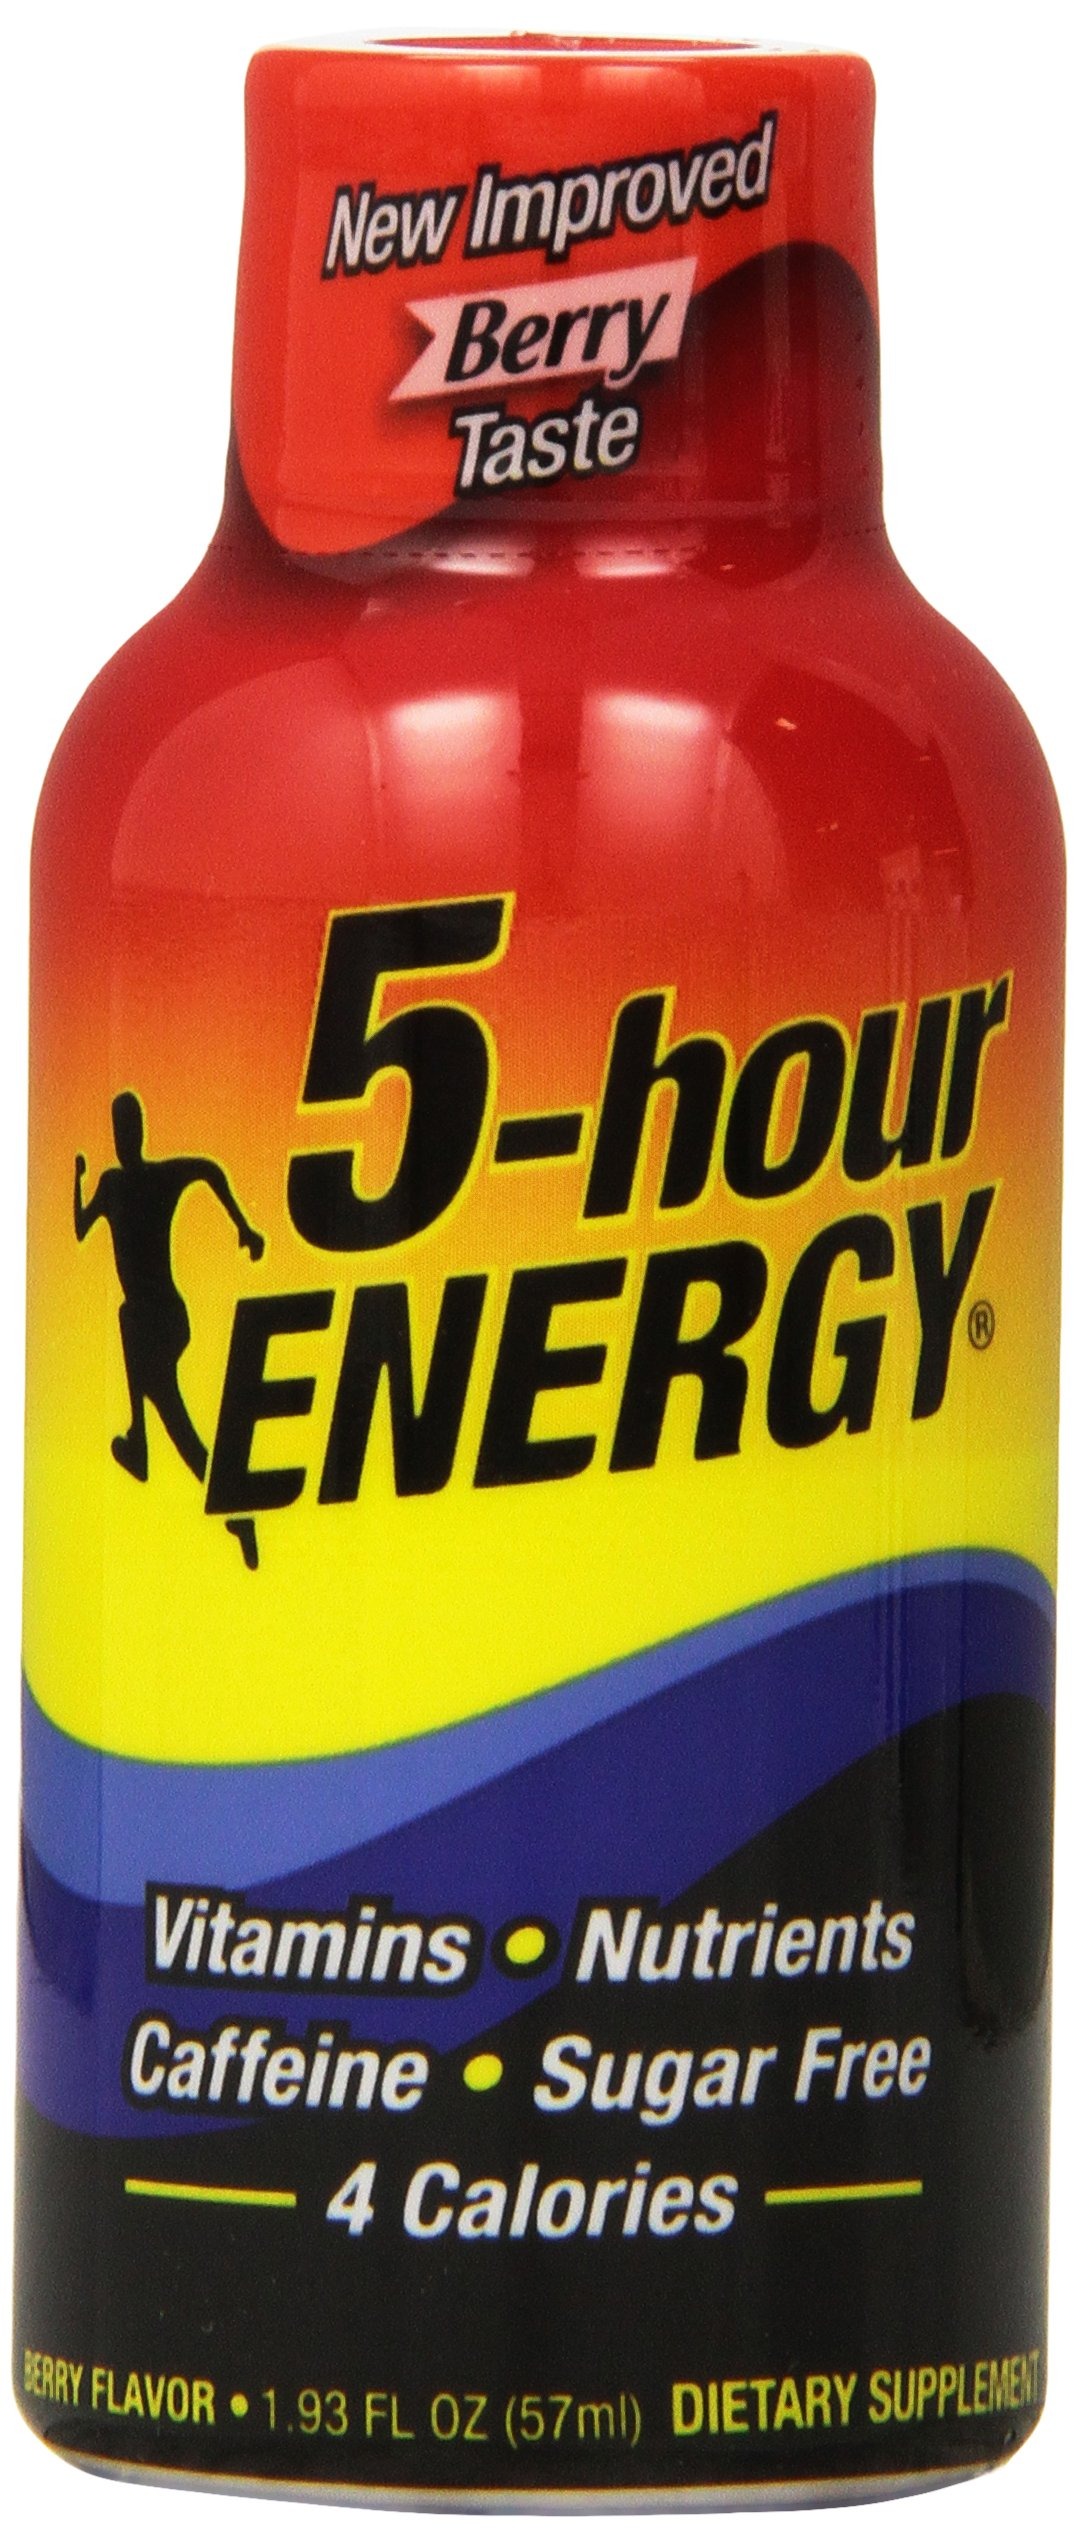
Item Name: 5 Hour Energy Drink Shot, Berry, 4 Count
Bullet Point 1: Packed with B-vitamins, amino acids, nutrients
Bullet Point 2: Zero sugar; zero herbal stimulants and only four calories
Bullet Point 3: As much caffeine as a cup of the leading premium coffee
Bullet Point 4: Takes seconds to drink, light and portable, and no refrigeration required
Value: 4.0
Unit: count

Price: 17.32